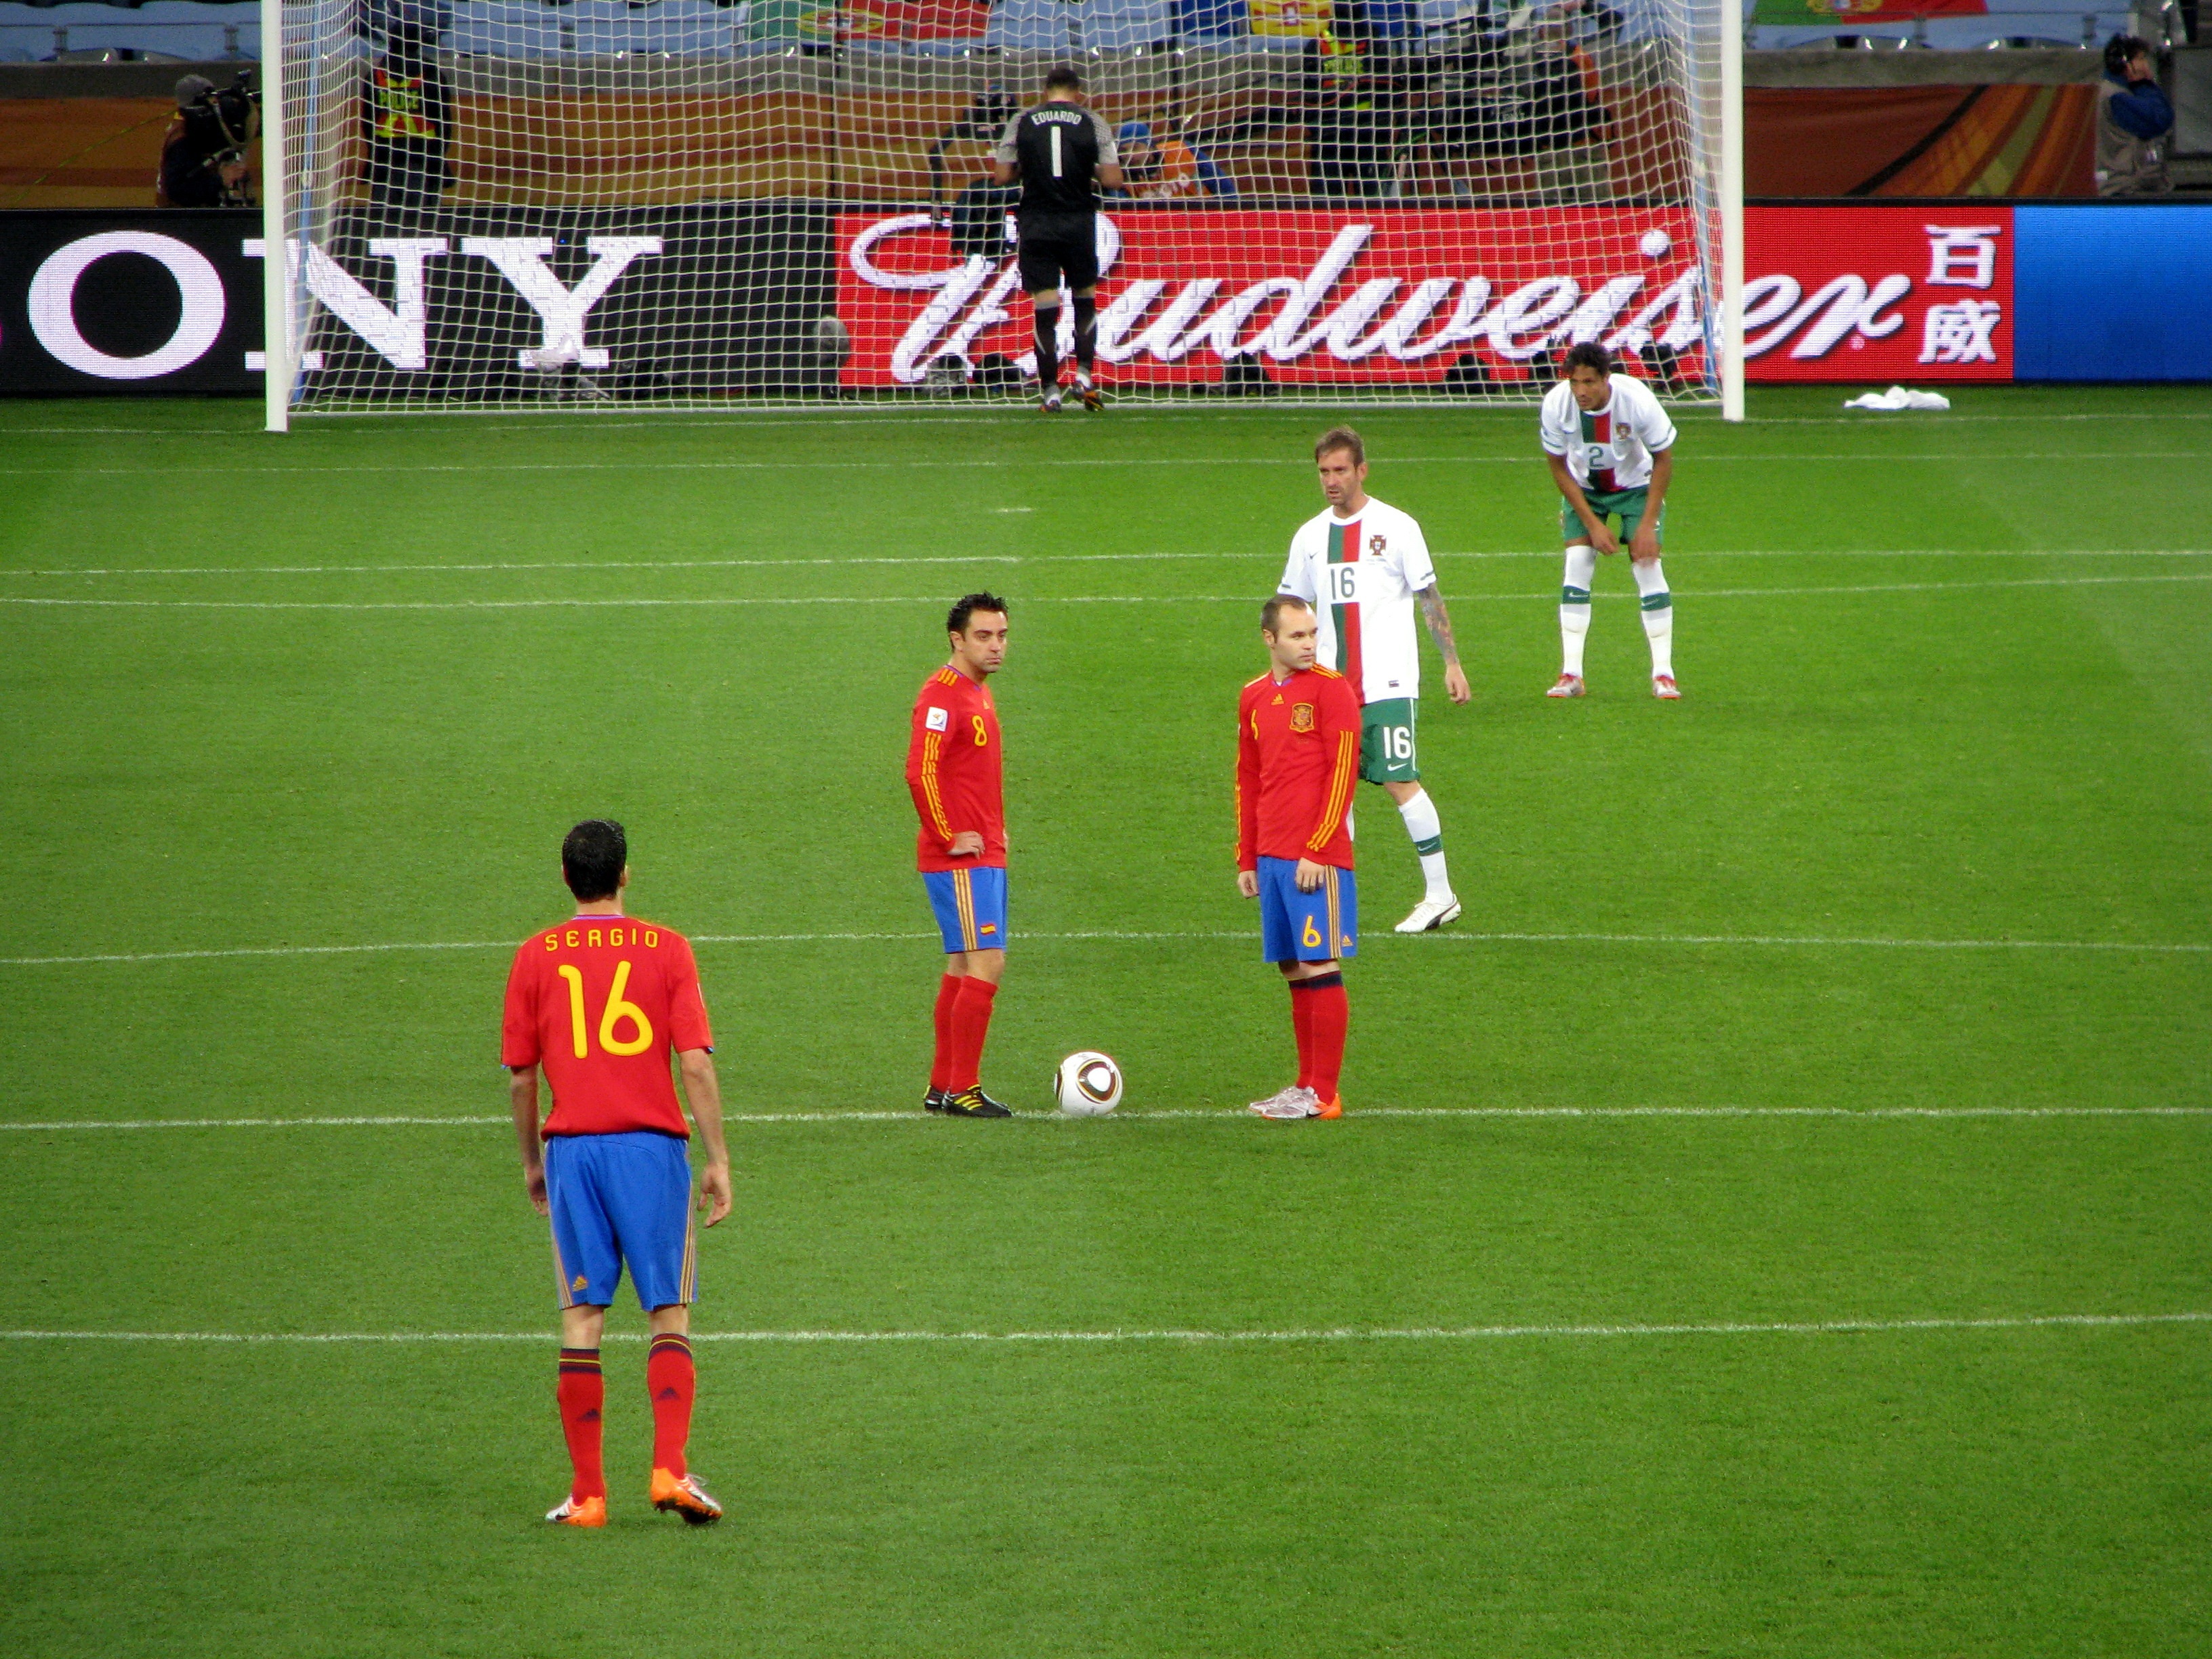
structure, sport, red, soccer, football, stadium, goal, player, spain, sports, ball, portugal, spanish, espana, kick, budweiser, south africa, winners, fifa, cape town, football player, kick off, world cup 2010, iniesta, xavi, sports legends, world champions, champions, sport venue, soccer specific stadium, competition event